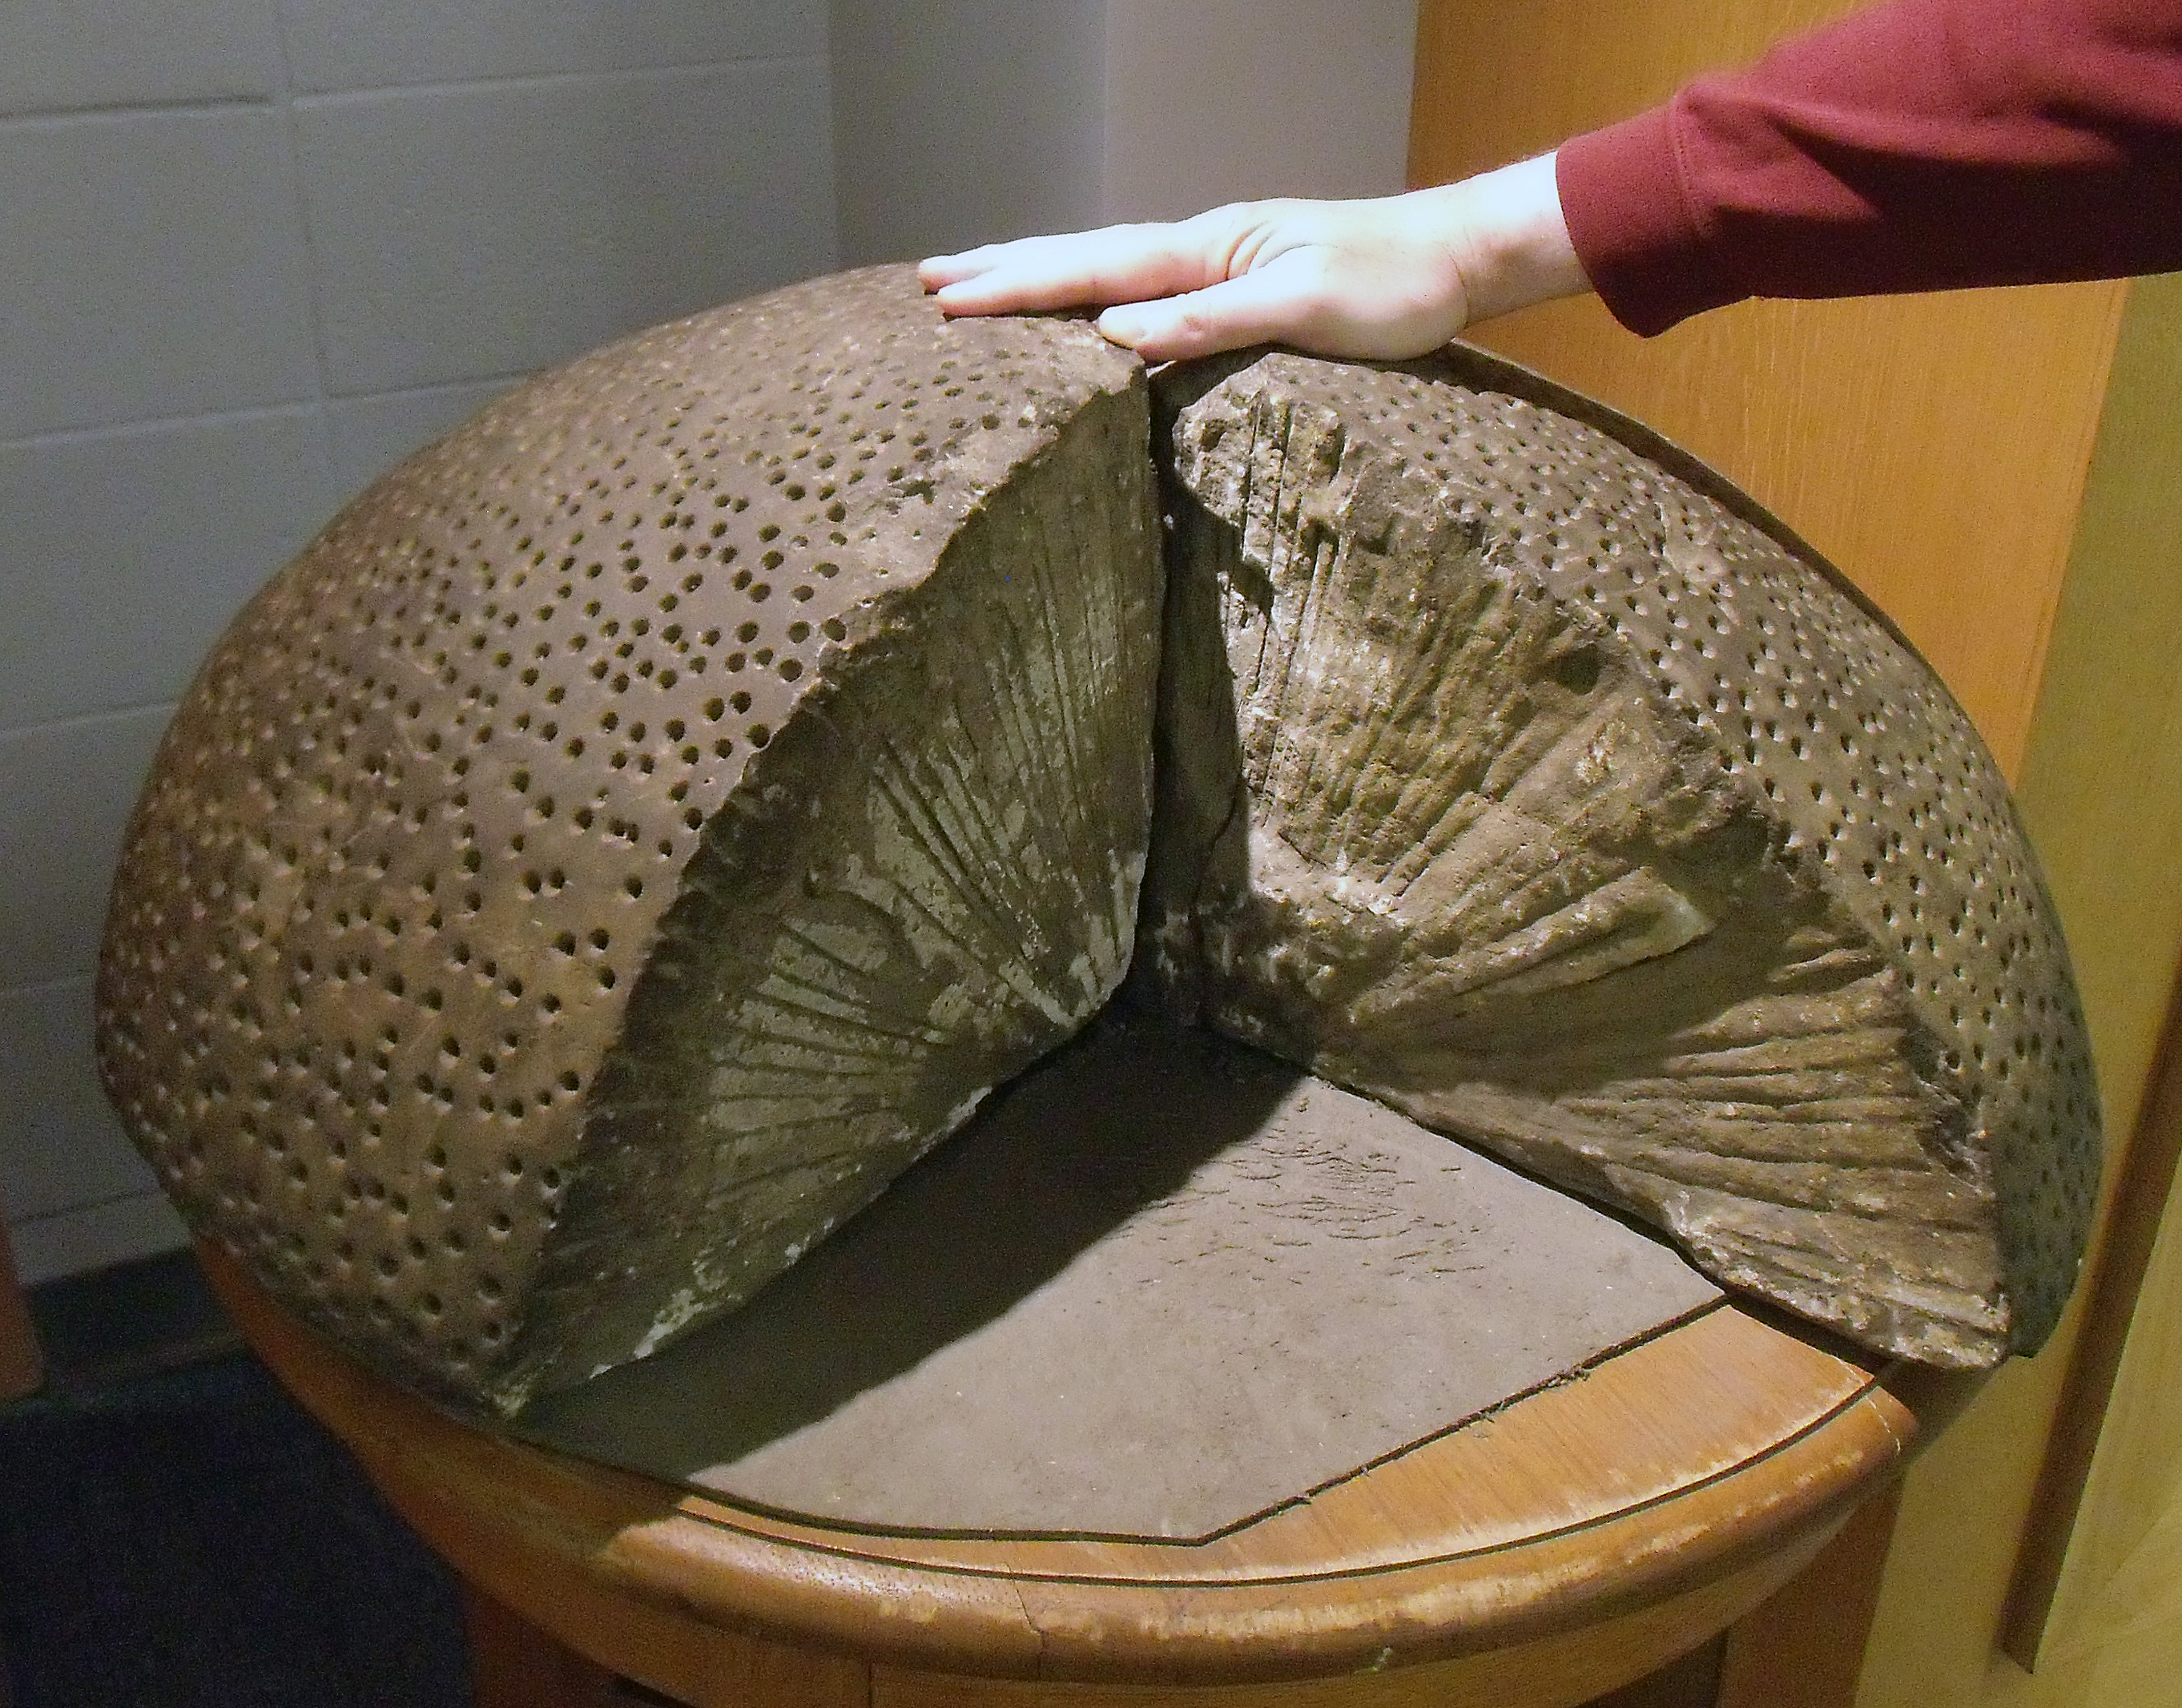
hand, rock, mystery, clothing, furniture, coral, art, mysterious, geology, canada, bizarre, weird, explored, alberta, concretion, interesting, edmonton, 2009, subarcticmike, glaciated, specimen, hallelujah, erratic, glaciation, wikipedia, inmyhand, uofa, glacialboulder, universityofalberta, unknownfossils, worldflicks, intriguing, prescient, closurewanted